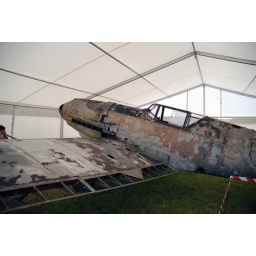
@Shoreham RAFA day 16/9/07Recovered from a Russian lake after 60 years beneath the water